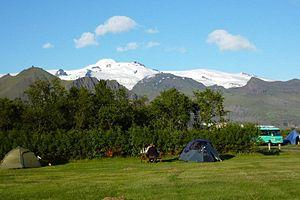
Skaftafell est un lieu-dit d'Islande situé dans le Sud du pays, à l'est de Kirkjubæjarklaustur. Il constitue l'une des portes d'entrée du parc national du Vatnajökull qui s'étend au nord.